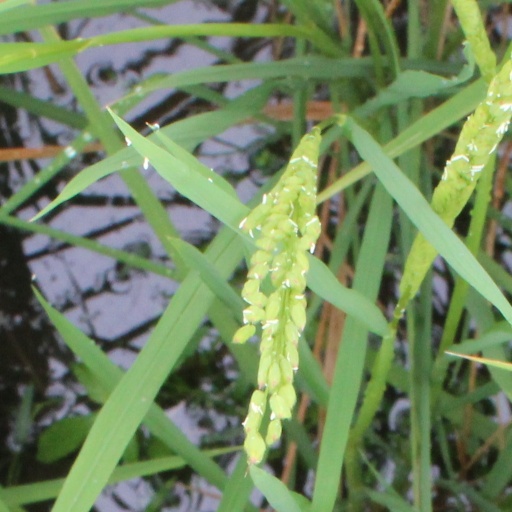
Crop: rice